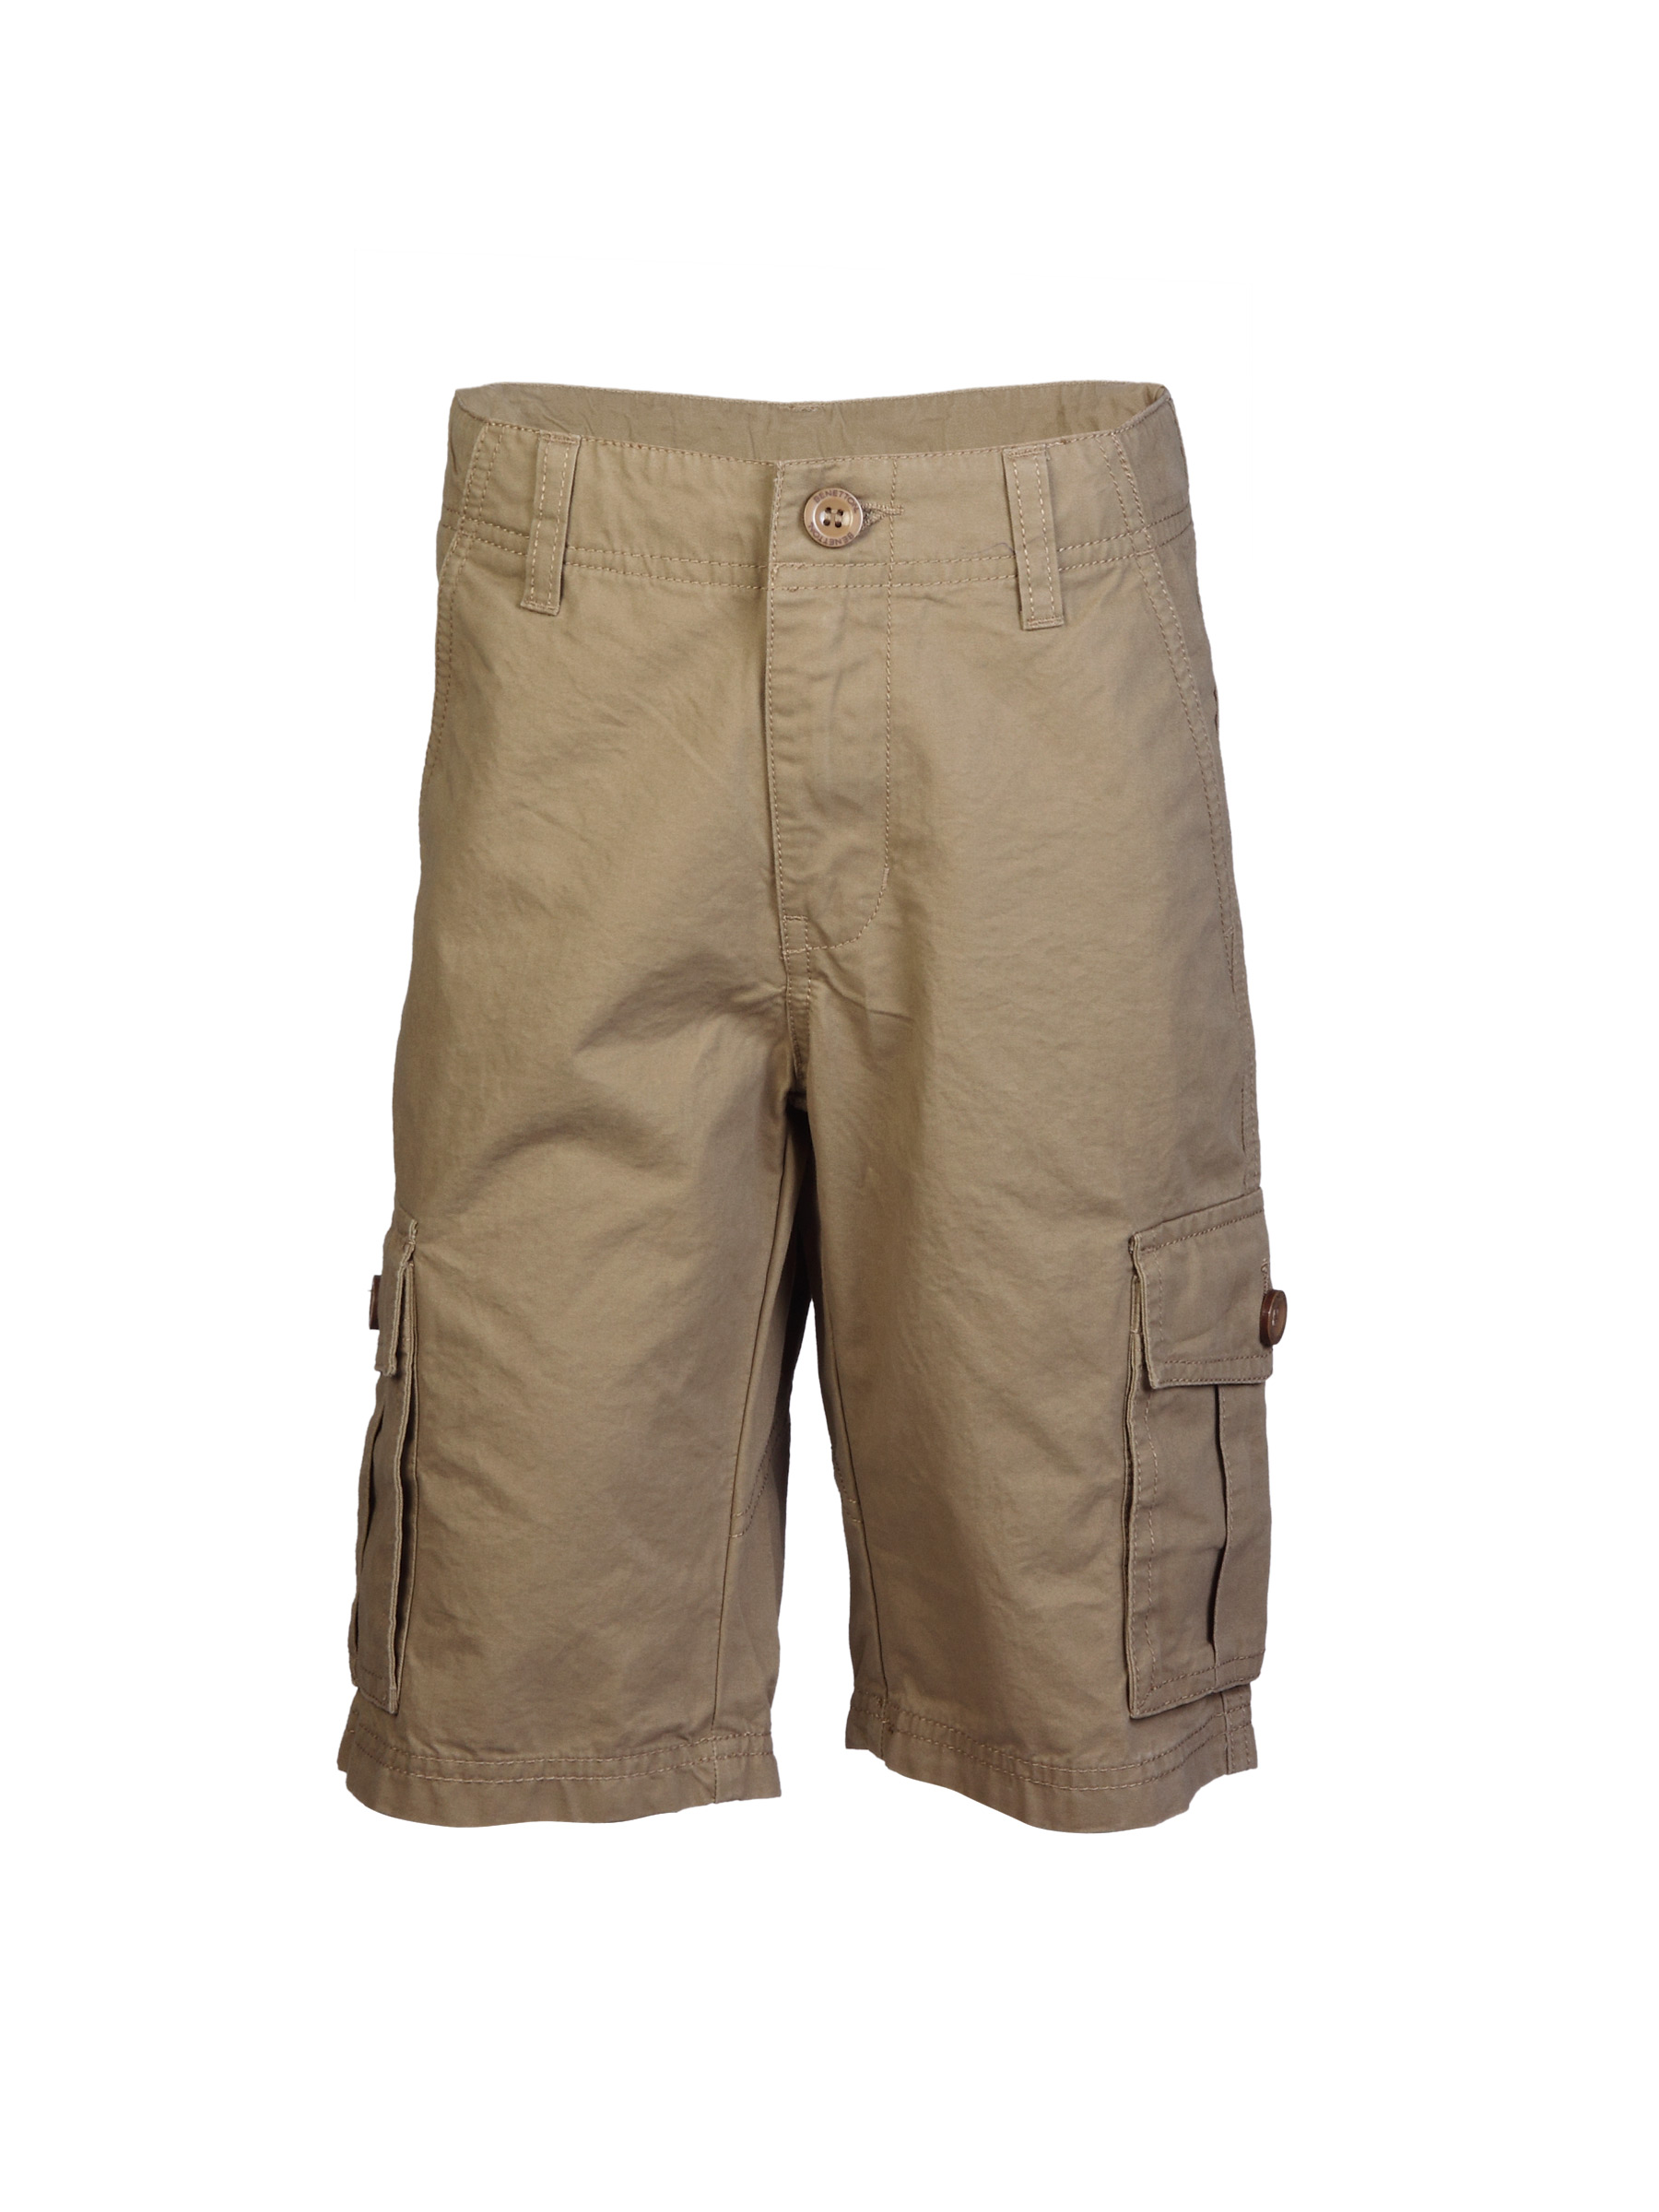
United Colors of Benetton Boys Khaki Shorts
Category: Apparel / Bottomwear / Shorts
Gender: Boys
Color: Khaki
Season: Summer 2012
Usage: Casual